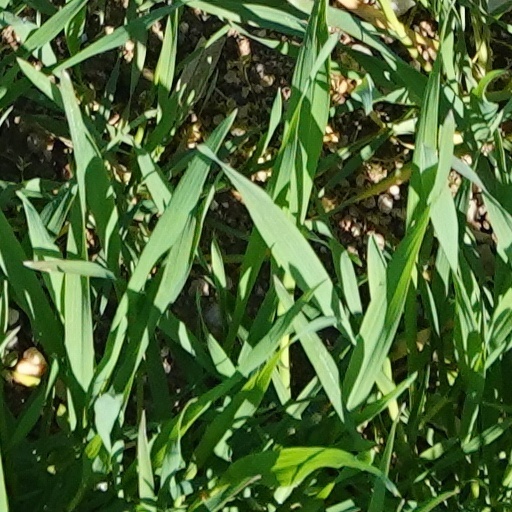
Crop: wheat